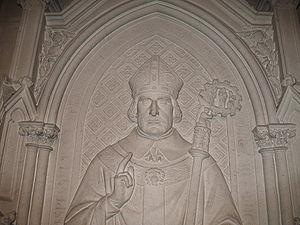
Jacques Marie Achille Ginoulhiac était un prélat français sous le pontificat de Pie IX. D'une famille originaire des Cévennes, il est le fils de Pierre Ginoulhiac, négociant, et de Pierrette Elisabeth Nourrit.